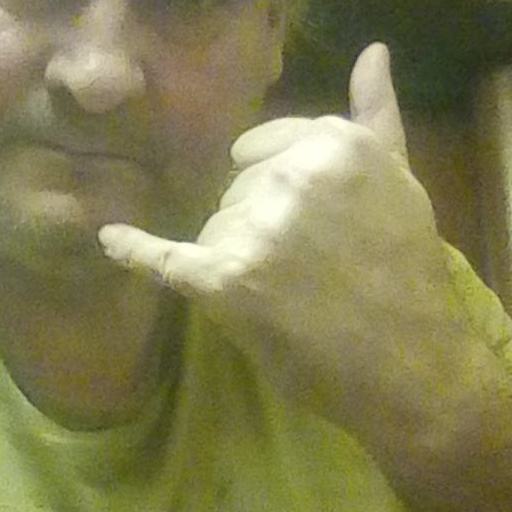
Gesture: call